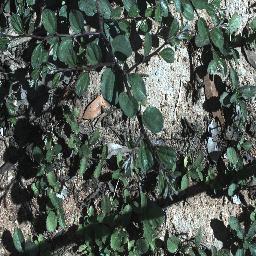
Label: chinee_apple